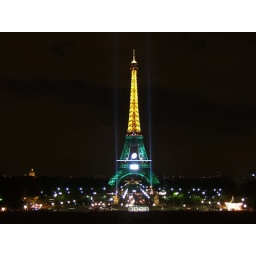
that's a giant rugby ball hanging in there. yesterday the world cup rugby started in Paris.